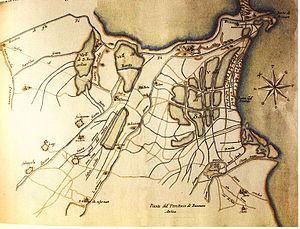
Territoire de Ravenne en 1604-1605
Les Fiumi Uniti sont un cours d'eau, résultat de la confluence des rivières Ronco et Montone, dans la province de Ravenne, région d’Émilie-Romagne, en Italie.